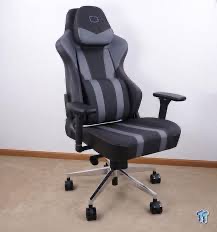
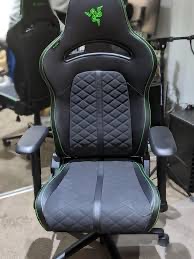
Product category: items_chair
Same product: no